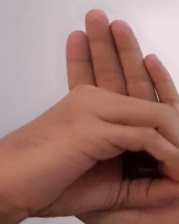
ASL sign: 0